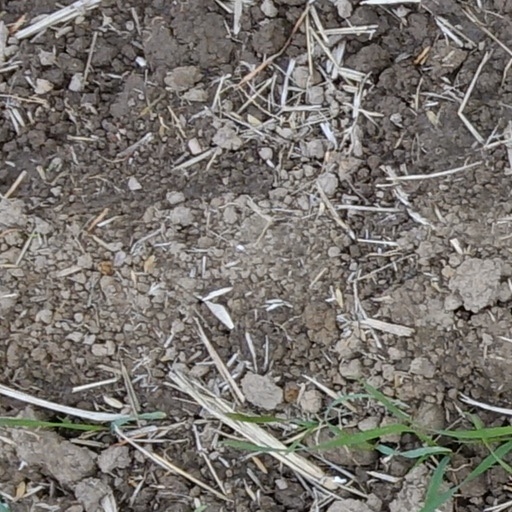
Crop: wheat